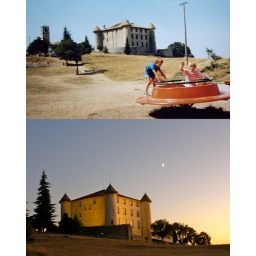
First picture is around 1990, second one almost 20 years later. The handsome guy in the blue shirt is me